University of Wisconsin–Milwaukee

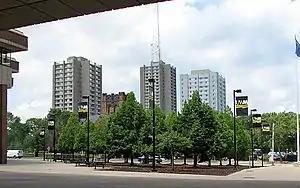
Sandburg Residence Halls

The north end of the Central Quad is the UWM Golda Meir Library, a major library of the country. The library consists of three parts: the West Wing, East Wing and the conference center on the top level of the East Wing. The West Wing and the East Wing were completed in 1967 and 1974 separately. The two structures are joined by passageways in the basement and on the second and third floors. The northern extensions of the East and West Wings and a fourth floor conference center facility were completed in 1987. In 1979, the Library was named for Golda Meir, the fourth Prime Minister of Israel, who attended Milwaukee State Normal School, a UWM predecessor institution.